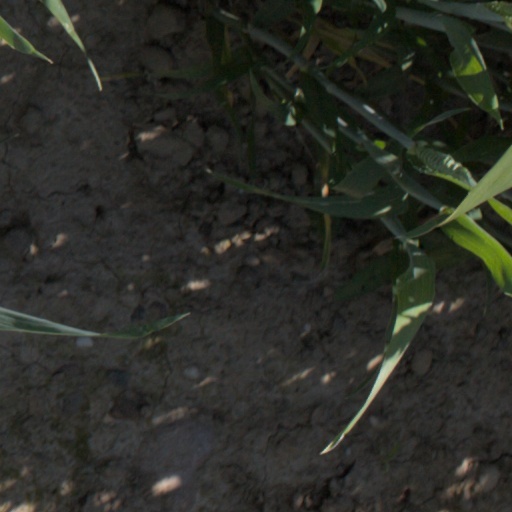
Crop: wheat